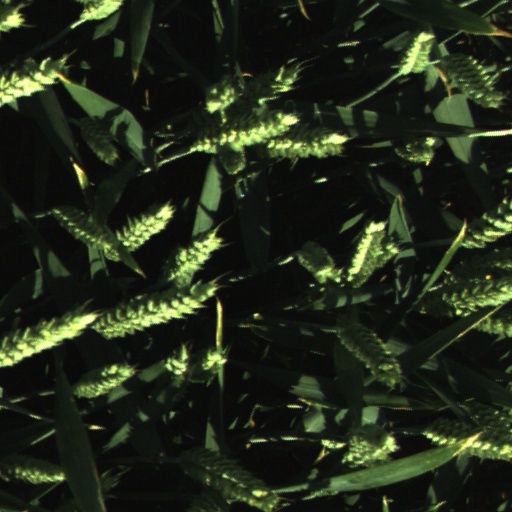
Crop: wheat